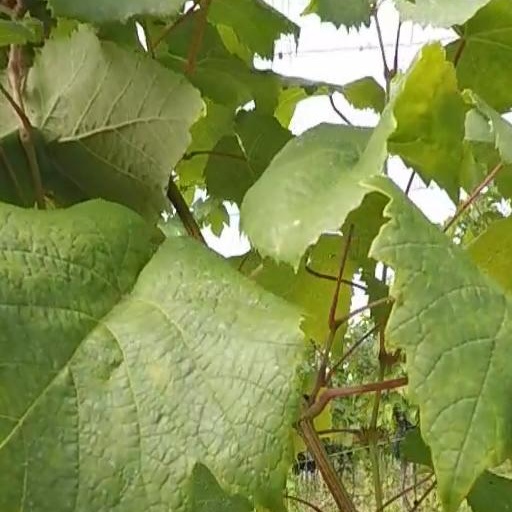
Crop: grape